Münchner Neueste Nachrichten

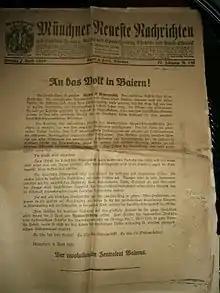
Declaration of the Bavarian Soviet Republic, published in "Münchner Neueste Nachrichten" on 7 April 1919

Münchner Neueste Nachrichten (Munich's Latest News) was a German daily newspaper published in Munich between 1848 and 1945.